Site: brandenburg
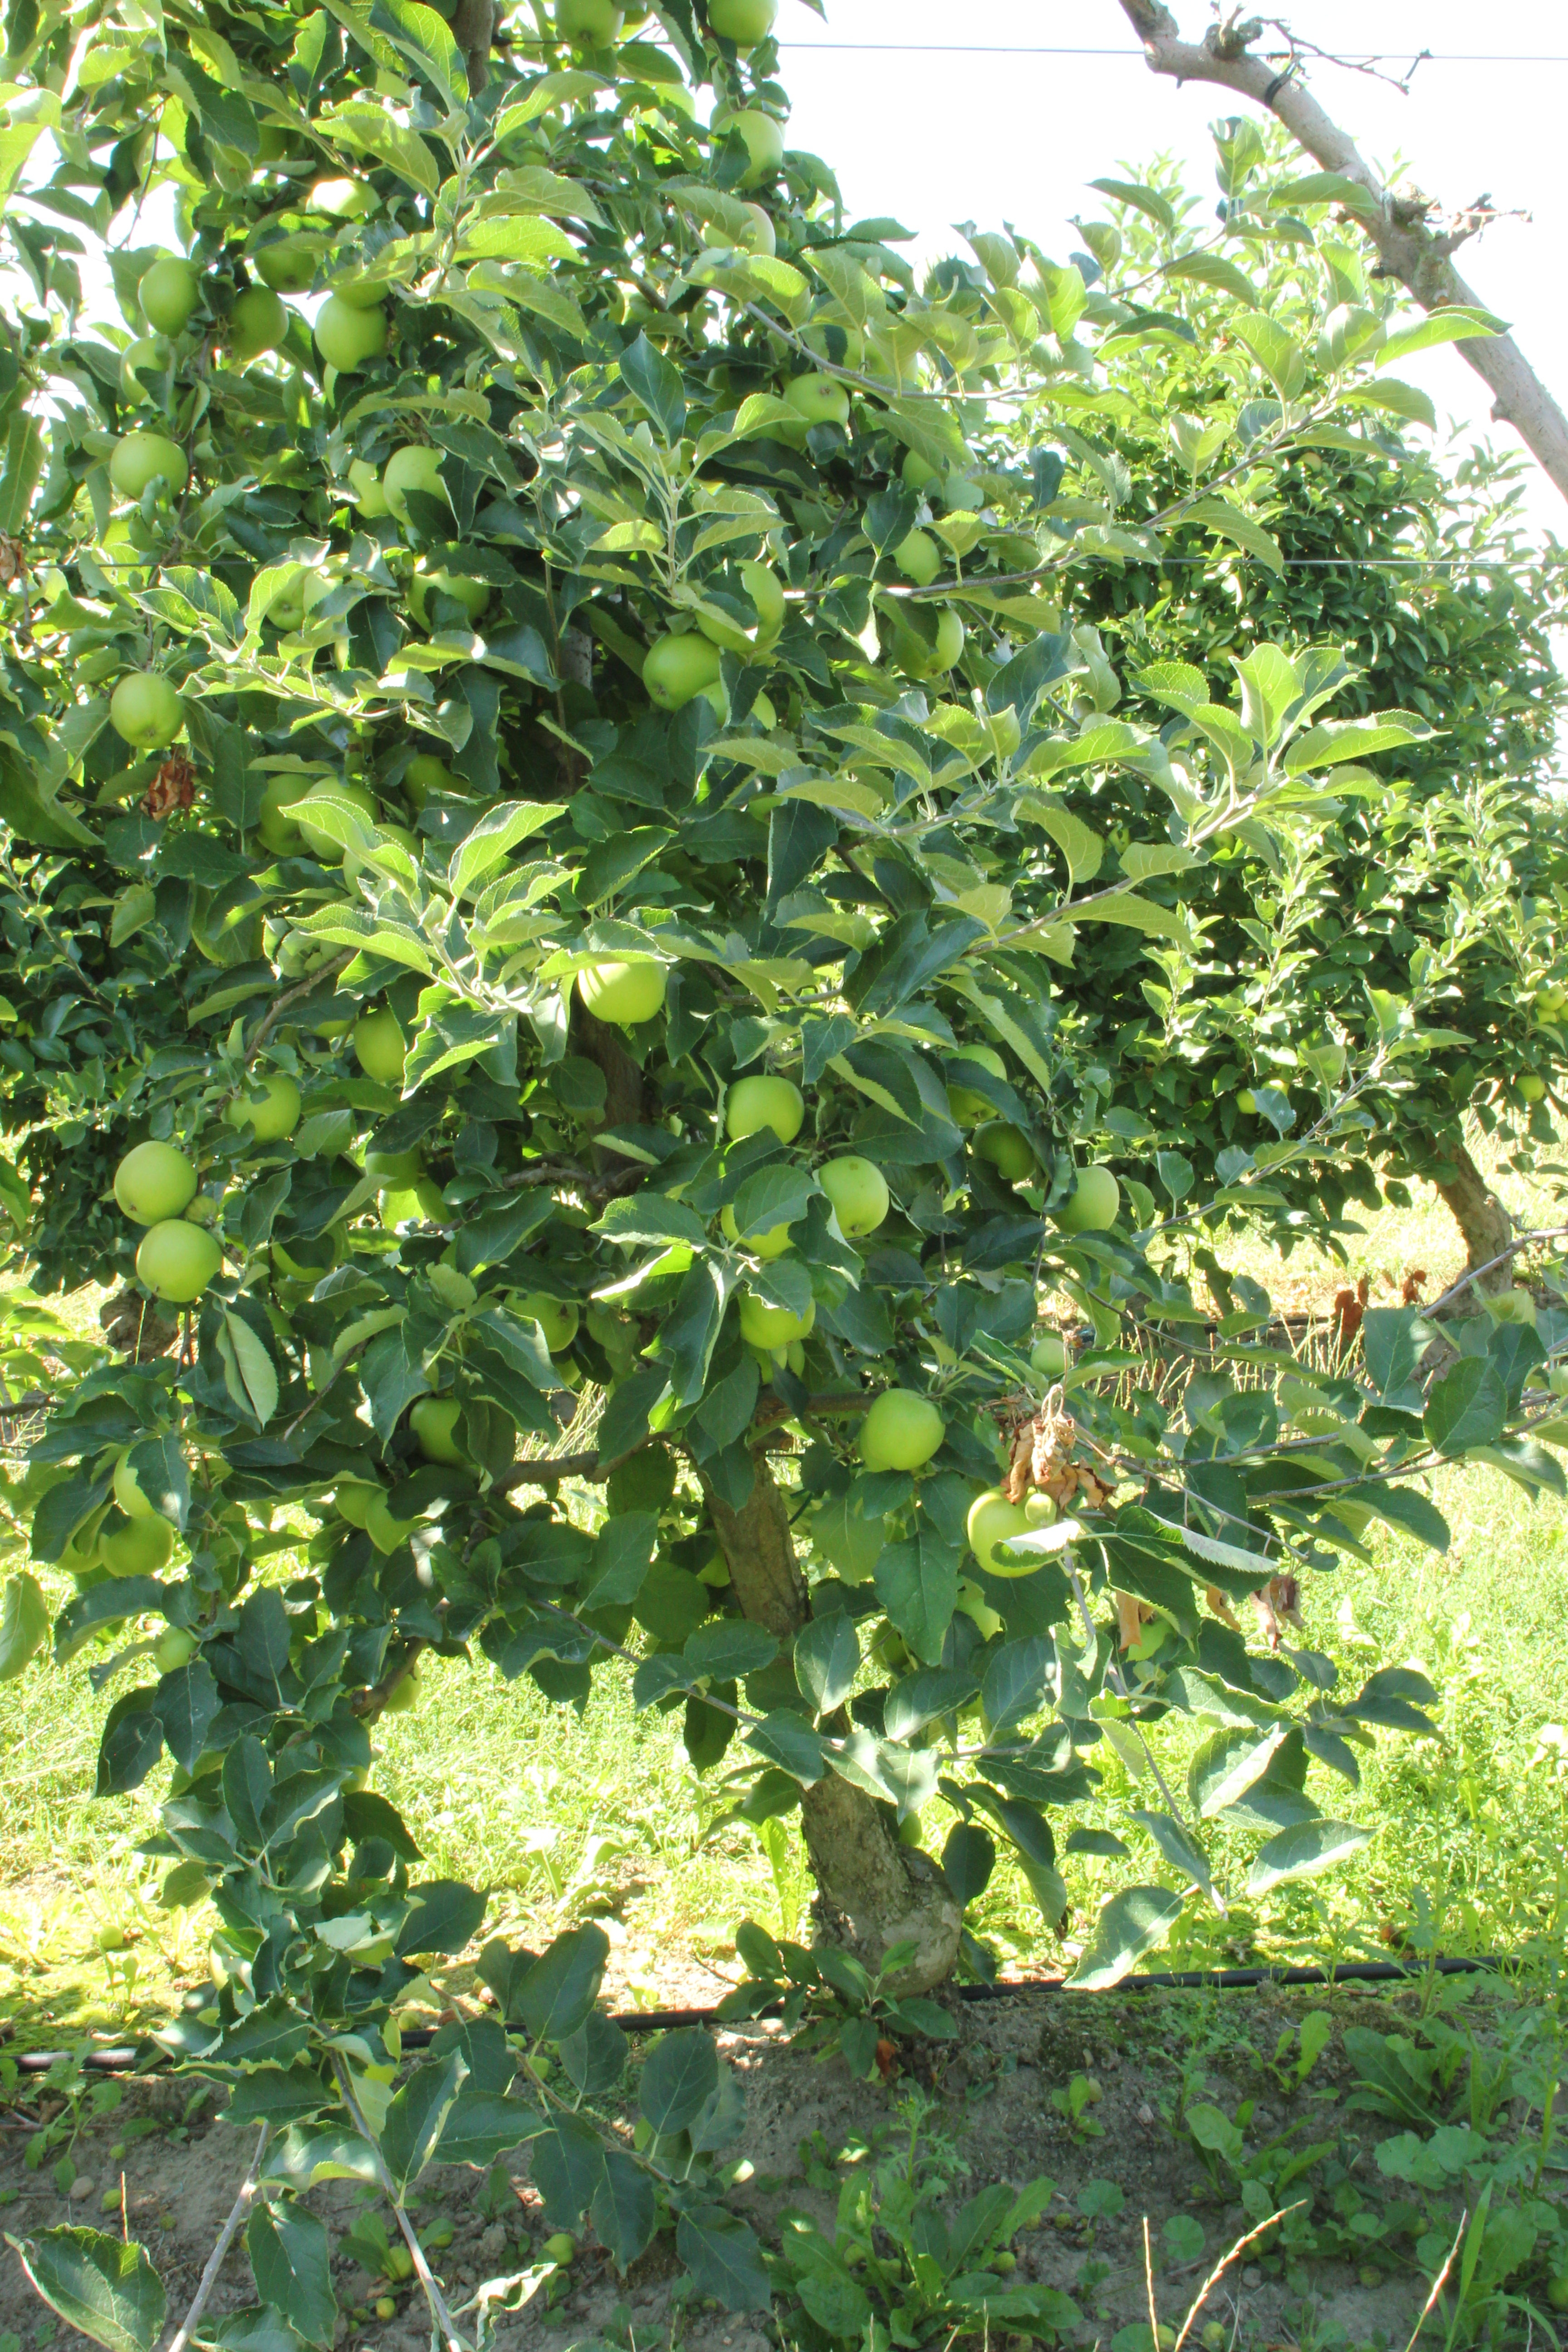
Growth stage (BBCH 77): Development of fruit